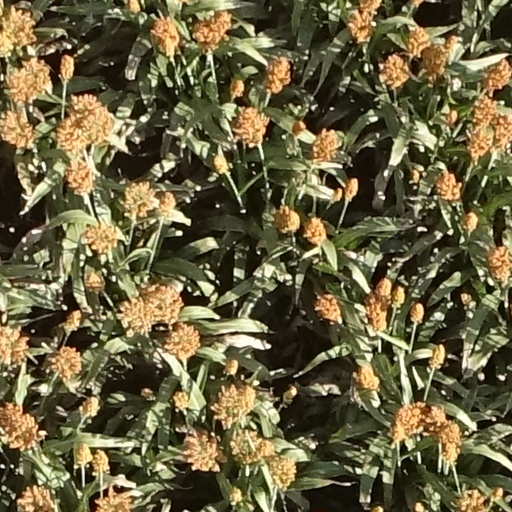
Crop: sorghum